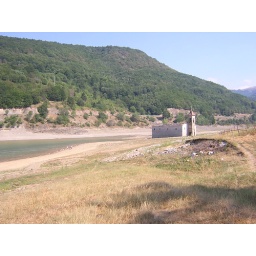
This old church is in and out of the water depending on the water level of the artificial lake